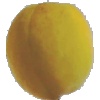
Label: Peach 2